Joël Lautier

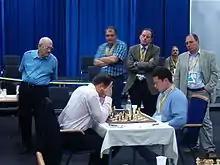
Lautier playing with Sokolov while Korchnoi looking at the board.

In 1988, at the age of 15, he won the World Junior Chess Championship in Adelaide, Australia. In this tournament, Joel was competing against stars such as Boris Gelfand, Vasyl Ivanchuk, Vladimir Akopian, Gregory Serper and Susan Polgar. Gelfand, Ivanchuk and Serper tied with him for the first place, but the tiebreak was the most number of wins and thanks to that Lautier became the youngest World Junior Champion; a record which is intact to date. The same year he became an International Master.